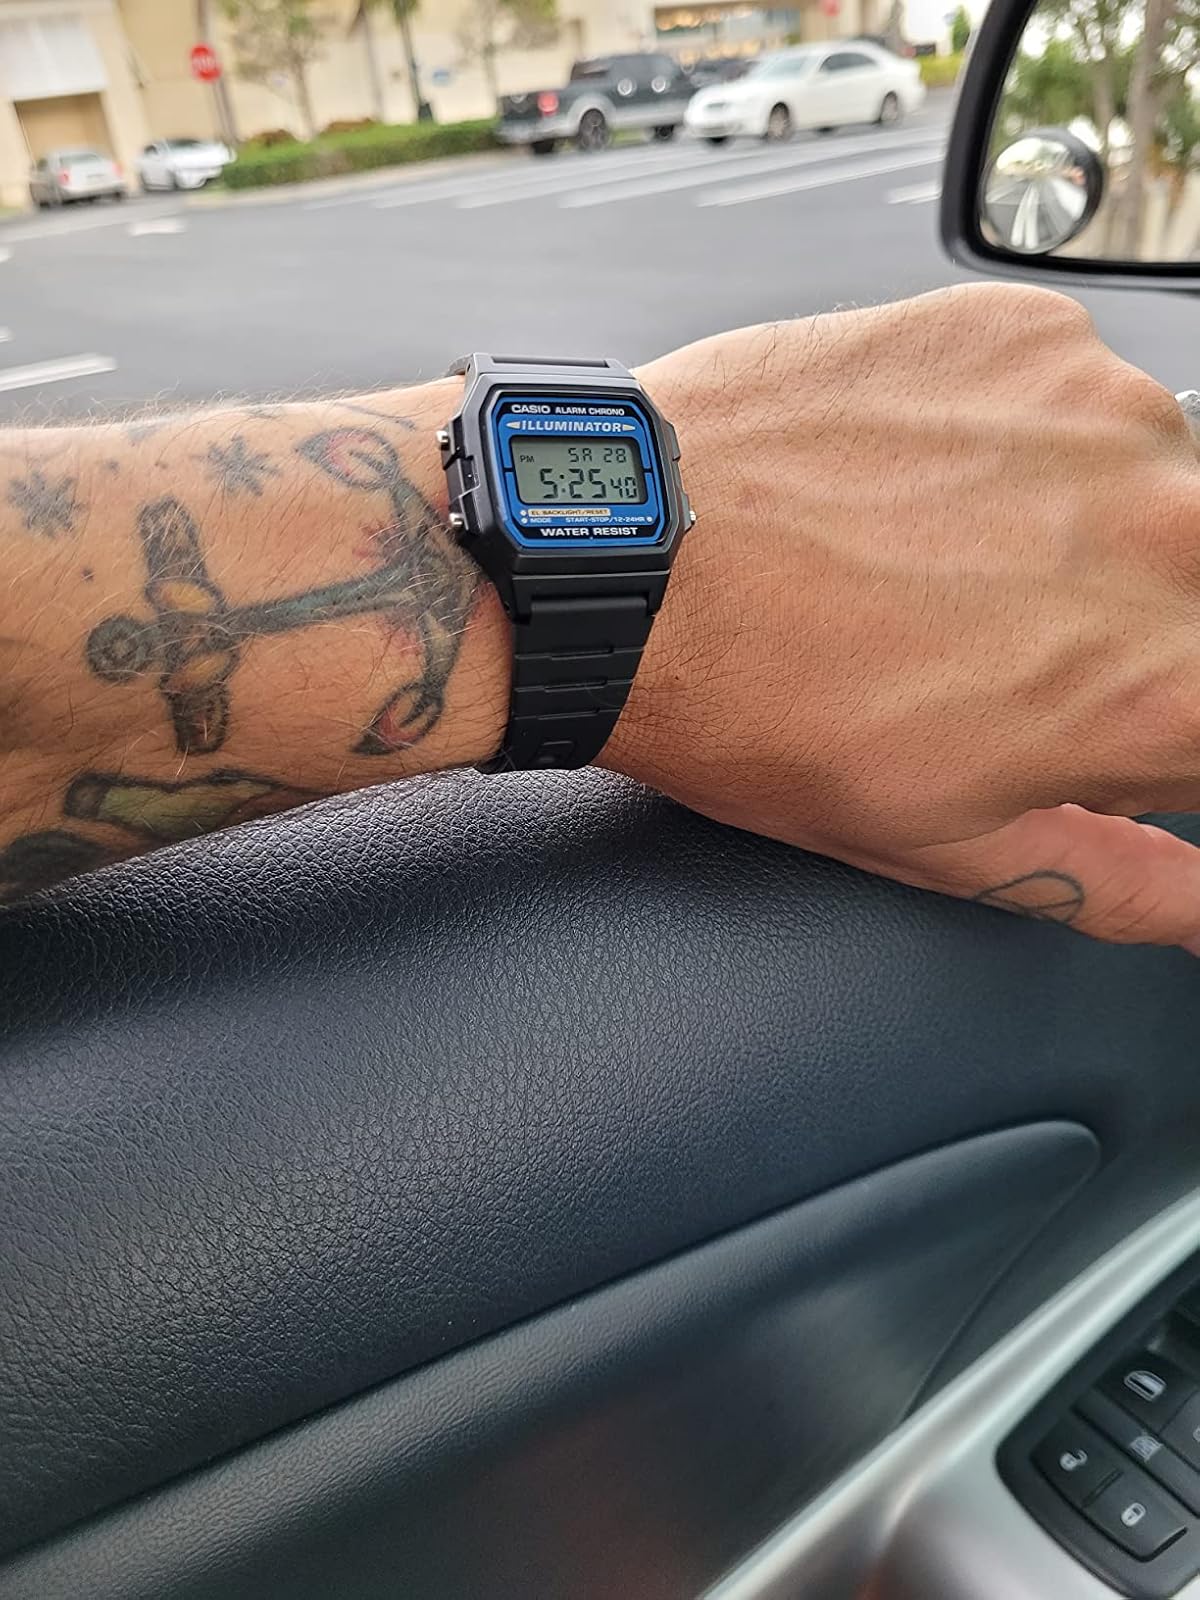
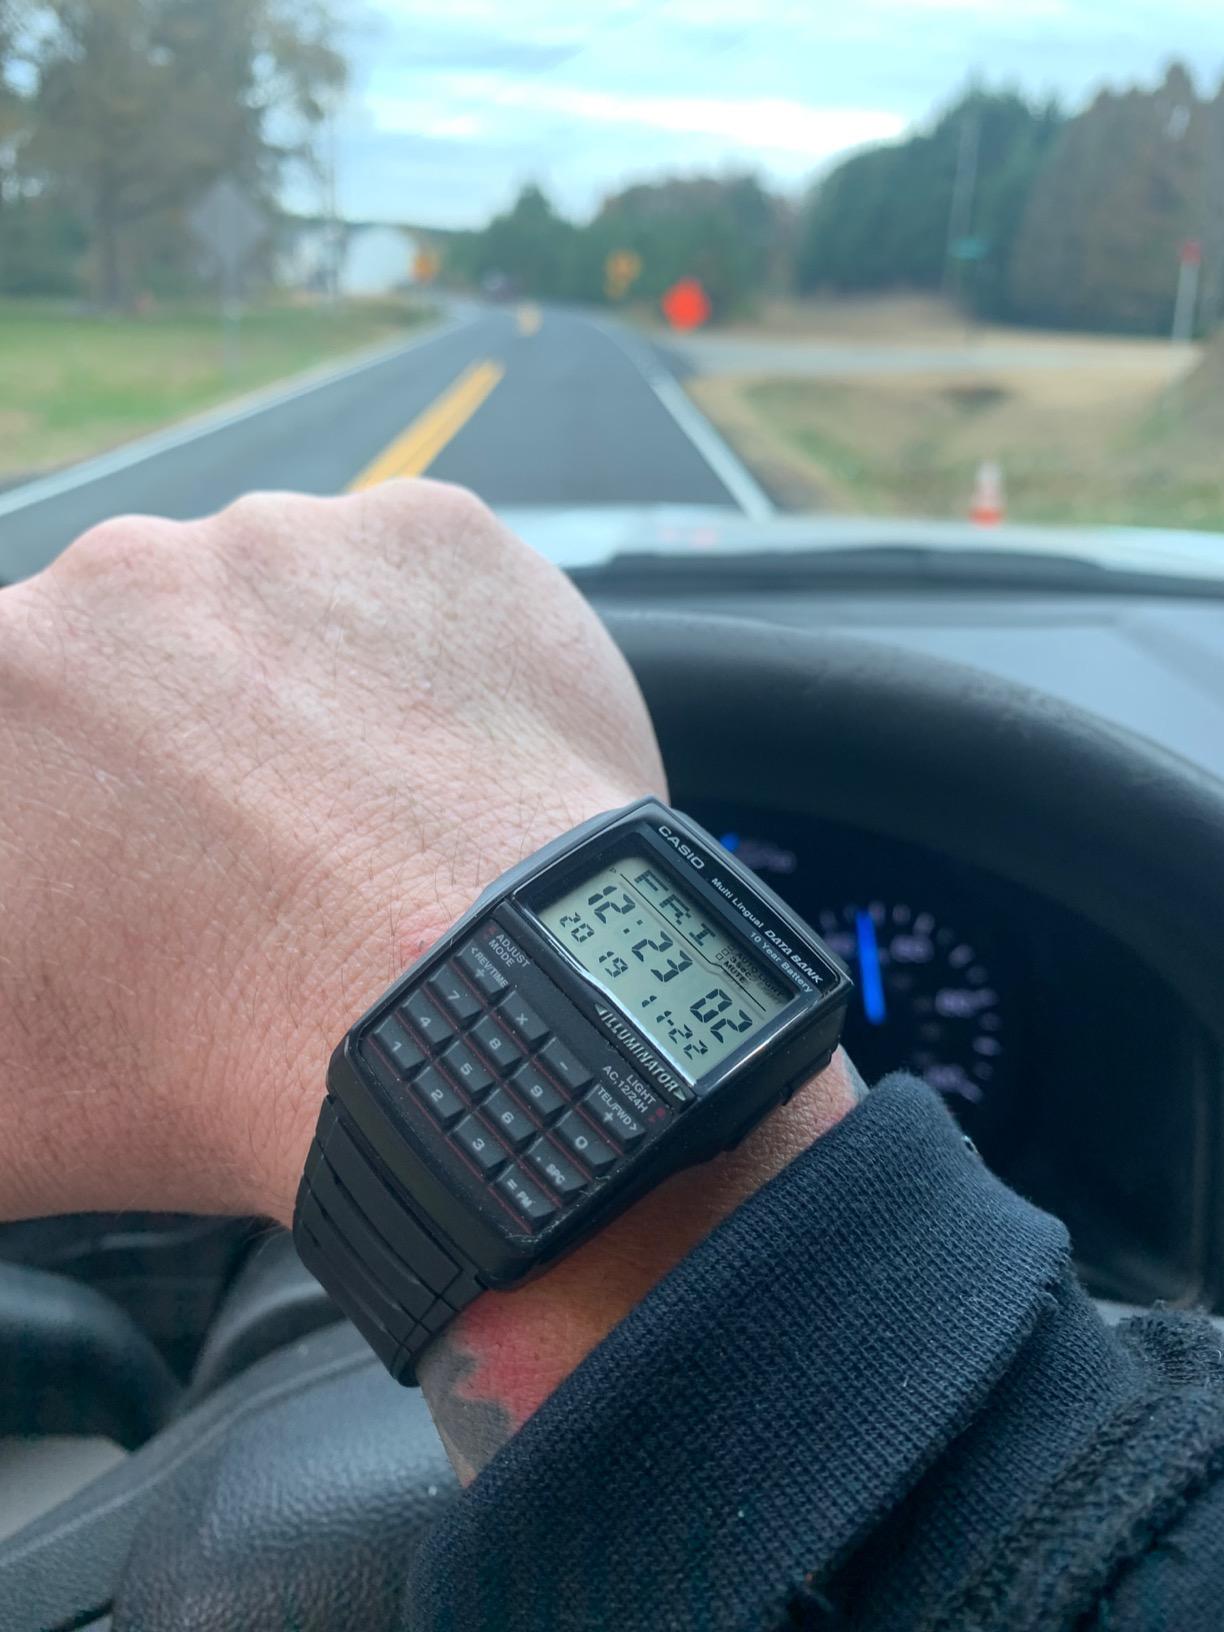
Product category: accessories_watch
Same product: no